Mountain Rose Herbs

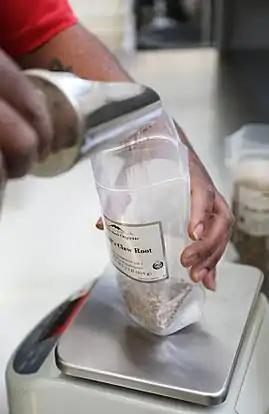
Mountain Rose Herbs order being filled

Mountain Rose Herbs carries approximately 1,500 botanical items, with 6,000 finished products. These include bulk herbs, spices, culinary salts, sprouting seeds, teas, aromatherapy products, extracts, tinctures, salves, balms, natural bath and skincare products, books, and tools.